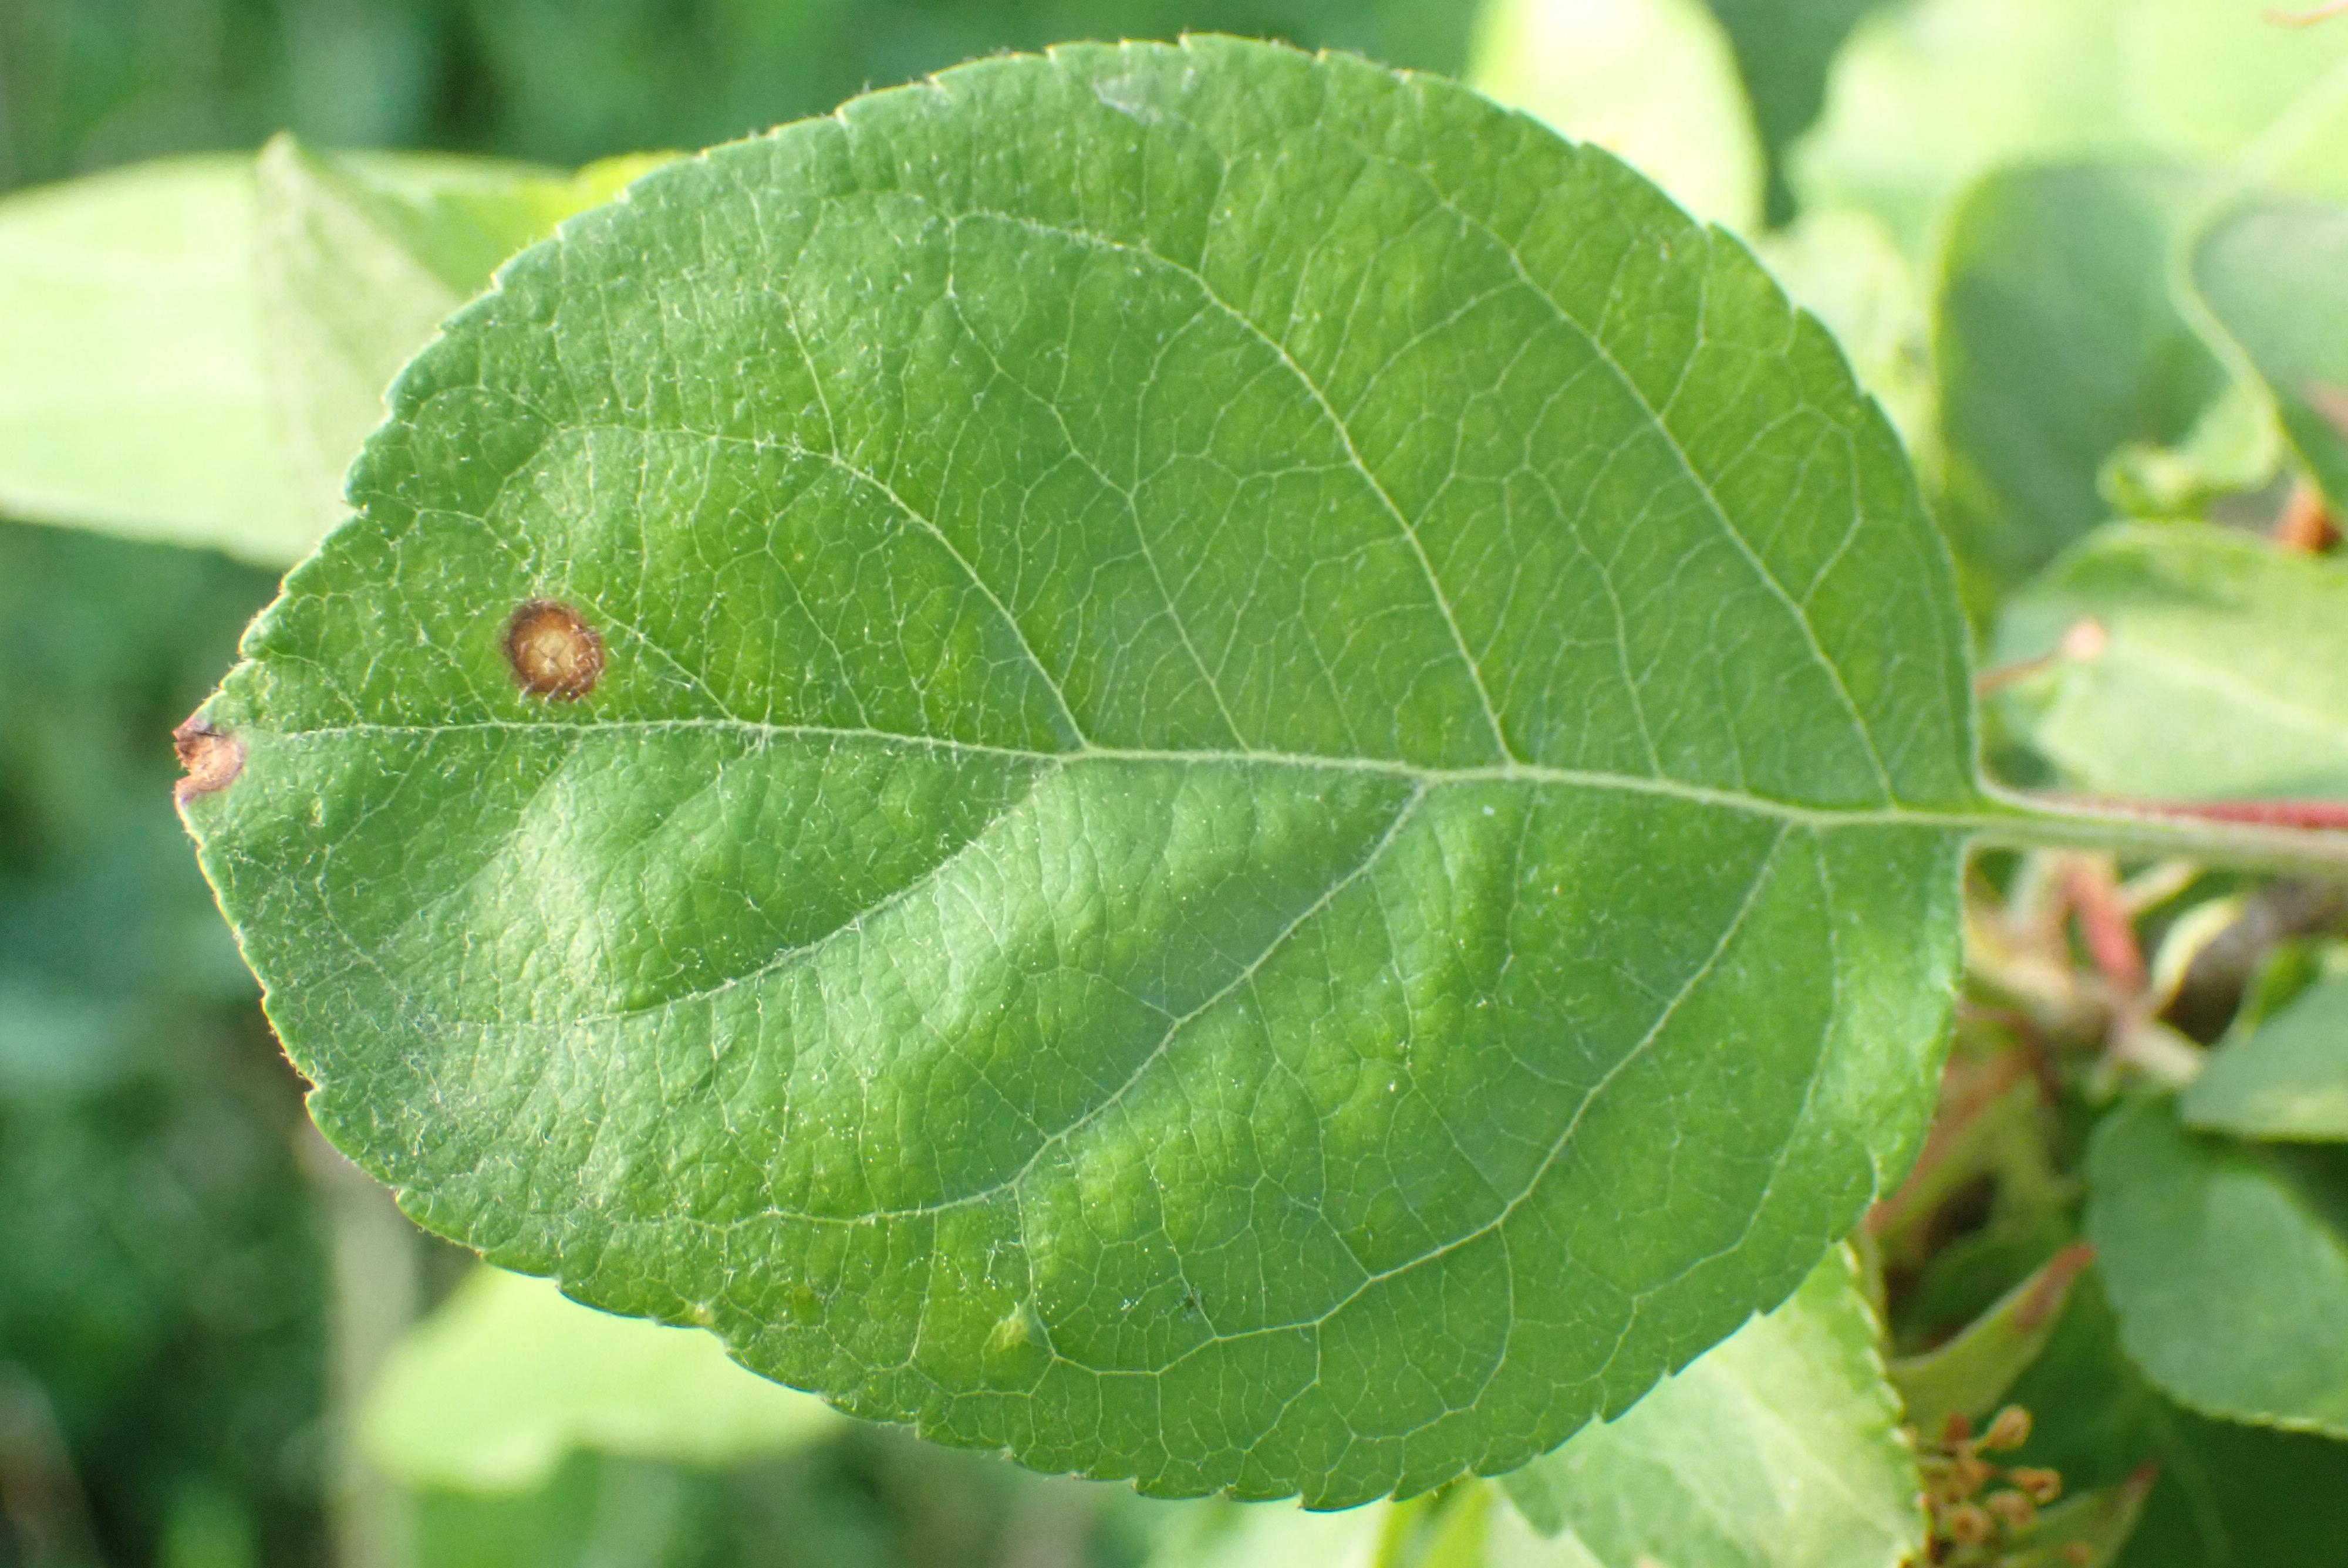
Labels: frog_eye_leaf_spot